Hertwig rule

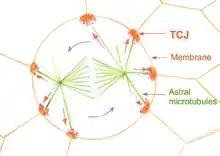
Cartoon of the dividing epithelium cell surrounded by epithelium tissue. Spindle apparatus rotates inside the cell. The rotation is a result of astral microtubules pulling towards tri-cellular-junctions (TCJ), signaling centers localized at the regions where three cells meet.

Recent studies in animal and plant systems support the 'long axis rule'. The studied systems include the mouse embryo, "Drosophila" epithelium, "Xenopus" blastomeres (Strauss 2006), MDCK cell monolayers and plants (Gibson et al., 2011). The mechanism of the 'long axis rule' relies on interphase cell long axis sensing. However, during division many animal cell types undergo cell rounding, causing the long axis to disappear as the cell becomes round. It is at this rounding stage that the decision on the orientation of the cell division is made by the spindle apparatus. The spindle apparatus rotates in the round cell and after several minutes the spindle position is stabilised preferentially along the interphase cell long axis. The cell then divides along the spindle apparatus orientation. The first insights into how cells could remember their long axis came from studies on the "Drosophila" epithelium. The study indicated the participation of tricellular junctions (TCJs) in determining the spindle orientation. TCJs localized at the regions where three or more cells meet. As cells round up during mitosis, TCJs serve as spatial landmarks. The orientation of TCJs remains stable, independent of the shape changes associated with cell rounding. The positions of TCJs encode information about interphase cell shape anisotropy to orient division in the rounded mitotic cell. However this study is limited to only one type of epithelia in "Drosophila melanogaster" and has not been shown to be true in other epithelial types.